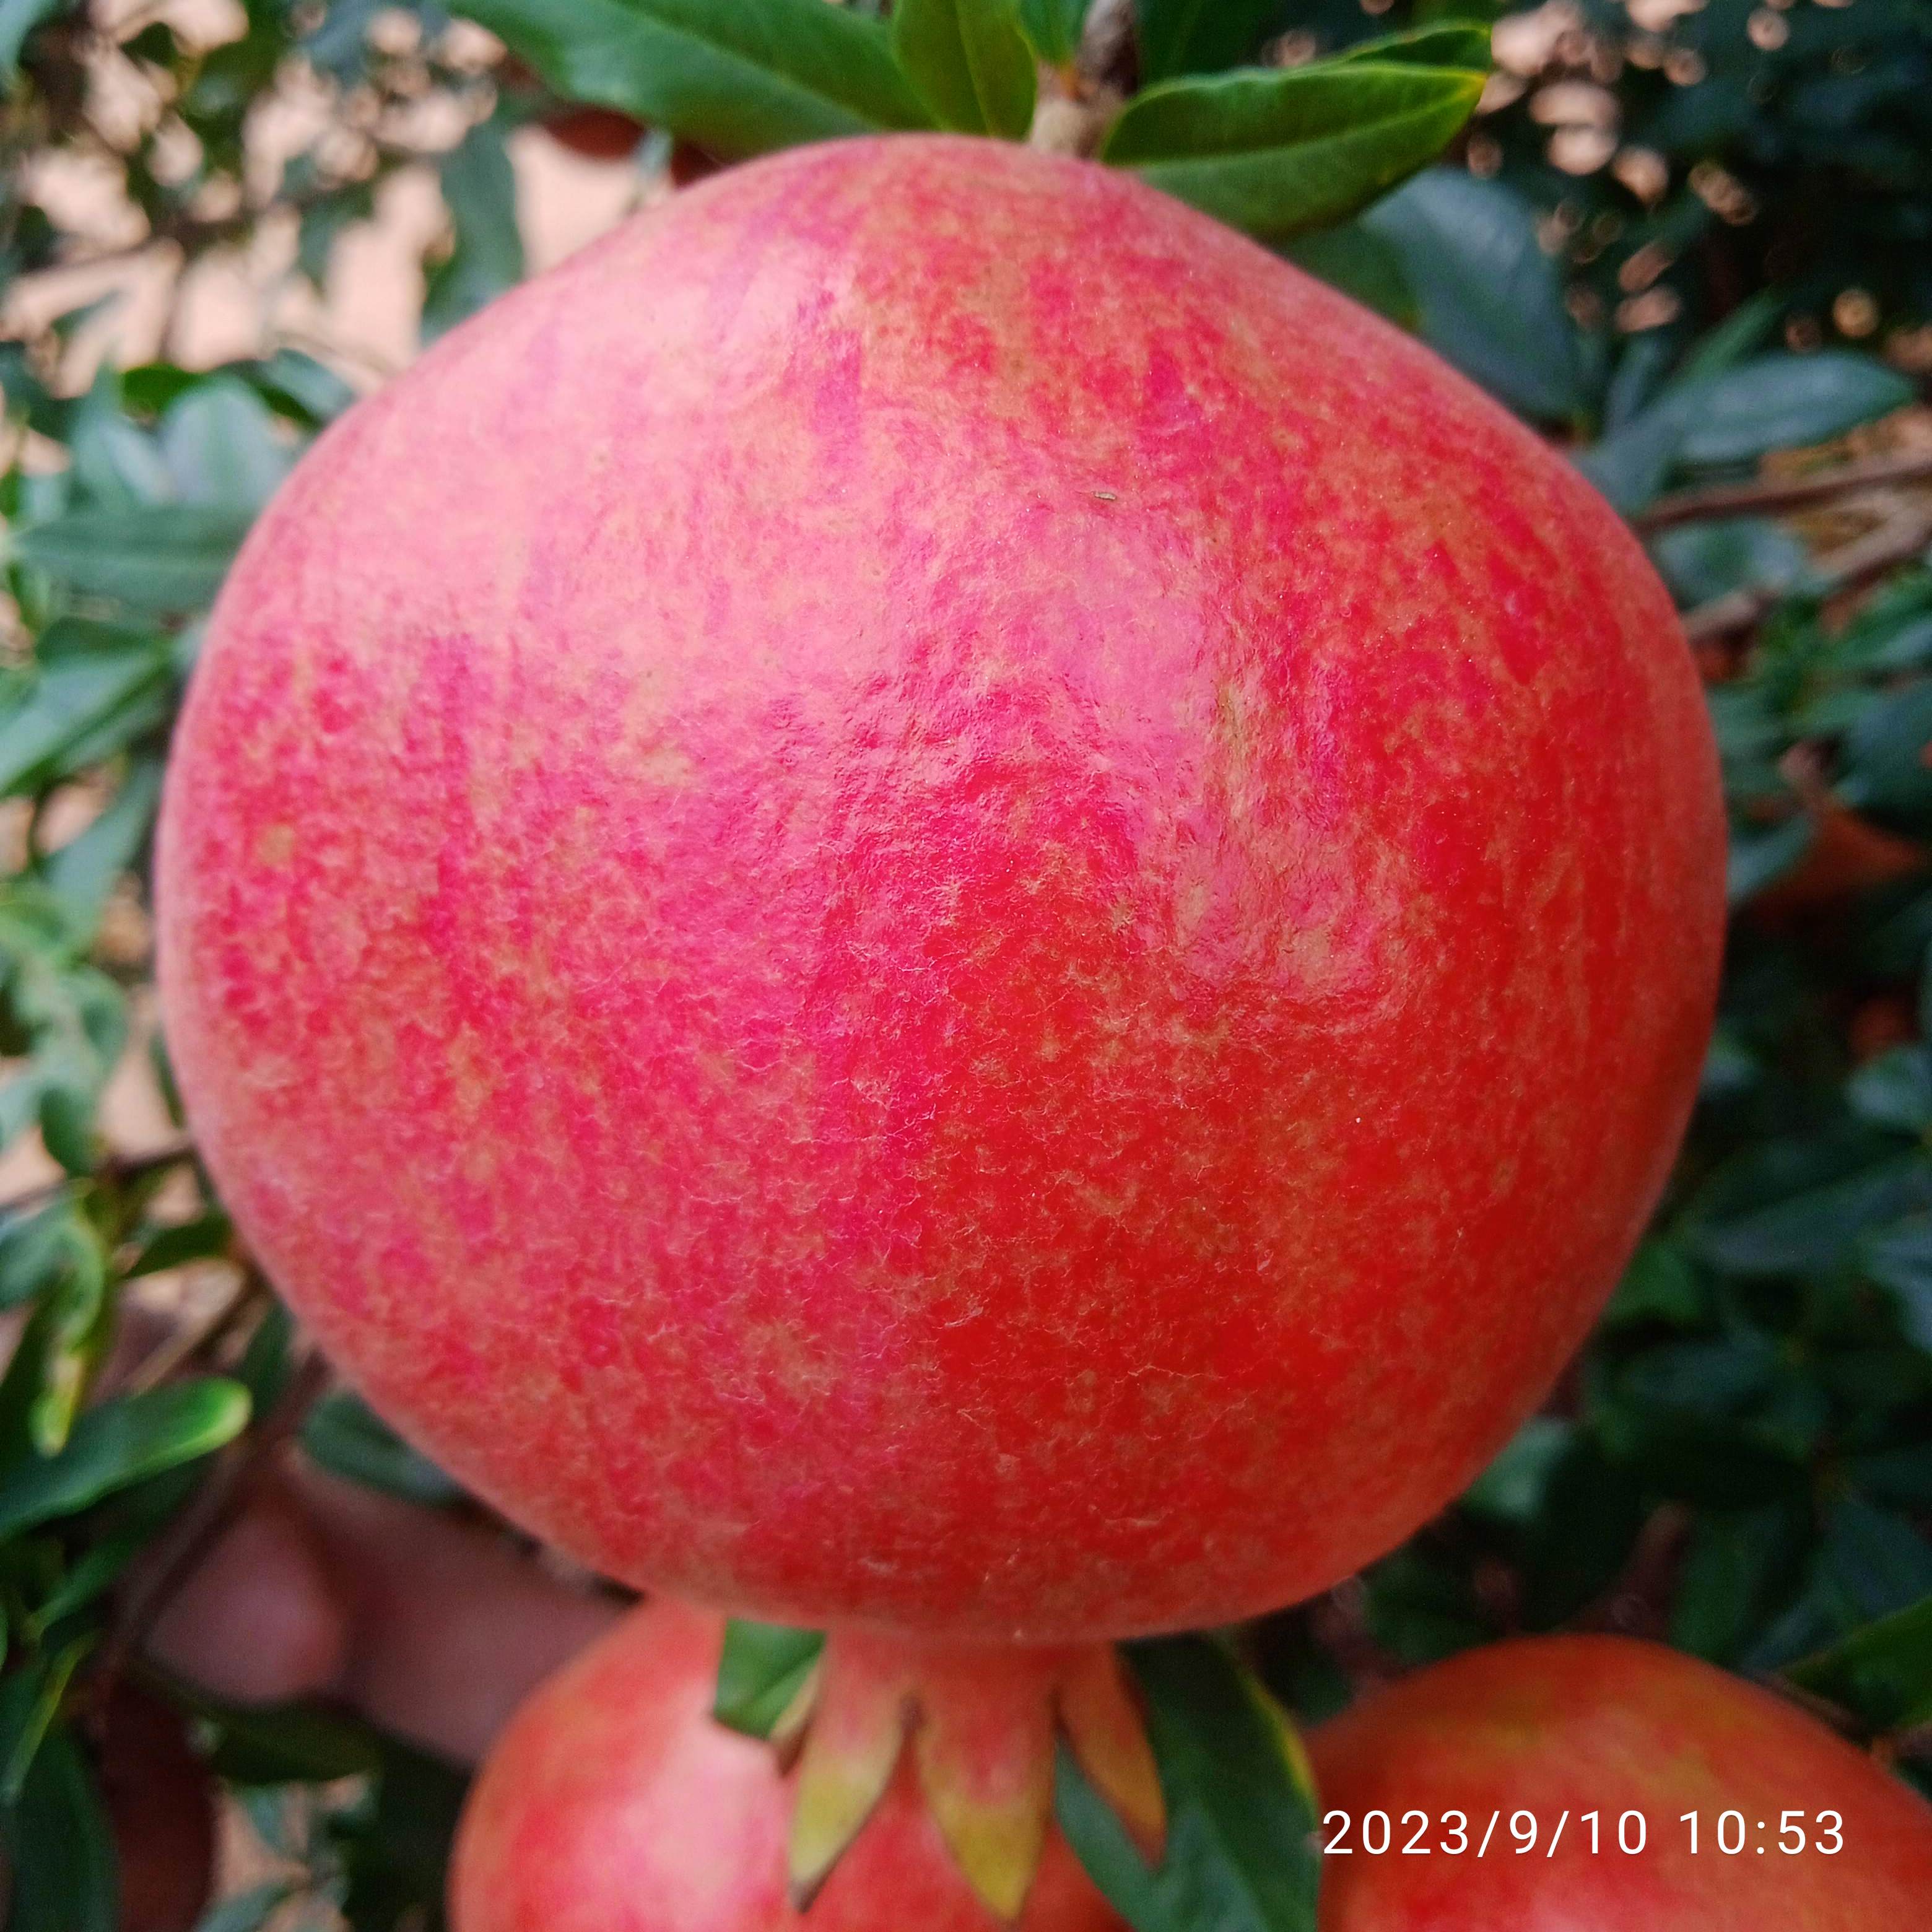
Label: Healthy